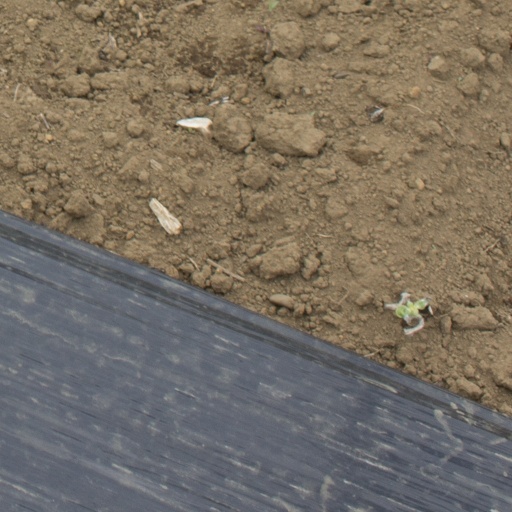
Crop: Jerusalem artichoke